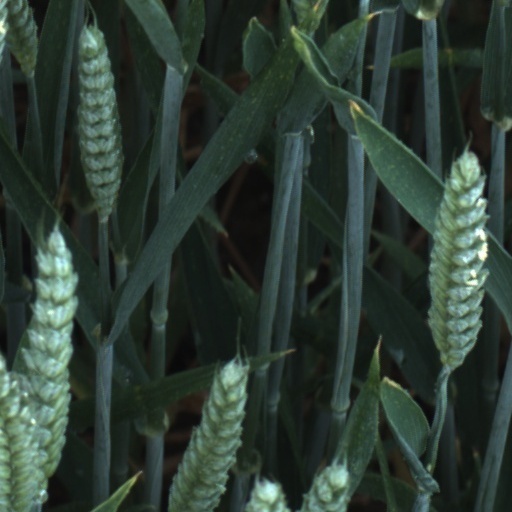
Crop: wheat